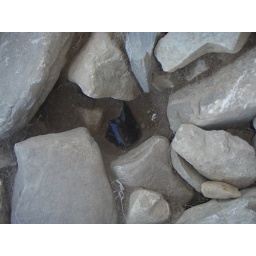
wine bottle glass stuck in the stones of test pit 7